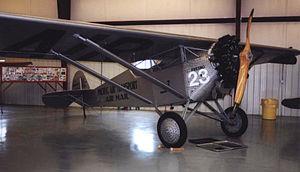
Le Ryan M-1 est un avion postal construit aux États-Unis dans les années 1920 par la compagnie Ryan Aeronautical. C'est le premier design original de Ryan. C'est un avion à train classique, monoplan avec une aile parasol, deux places en tandem à cockpit ouvert.